Super Bowl LVI

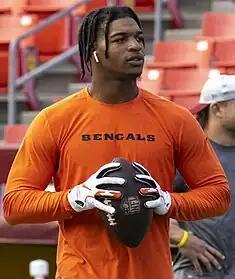
Ja'Marr Chase set the Super Bowl era record for rookie receiving yards

The Cincinnati Bengals finished the season with a record under third-year head coach Zac Taylor.